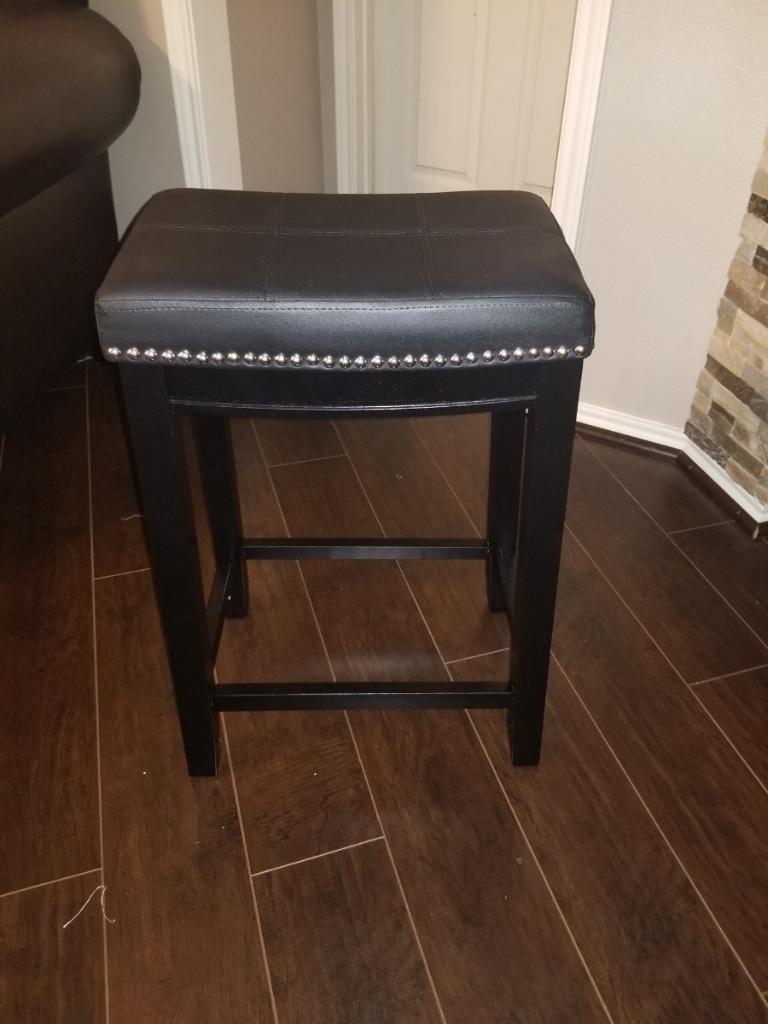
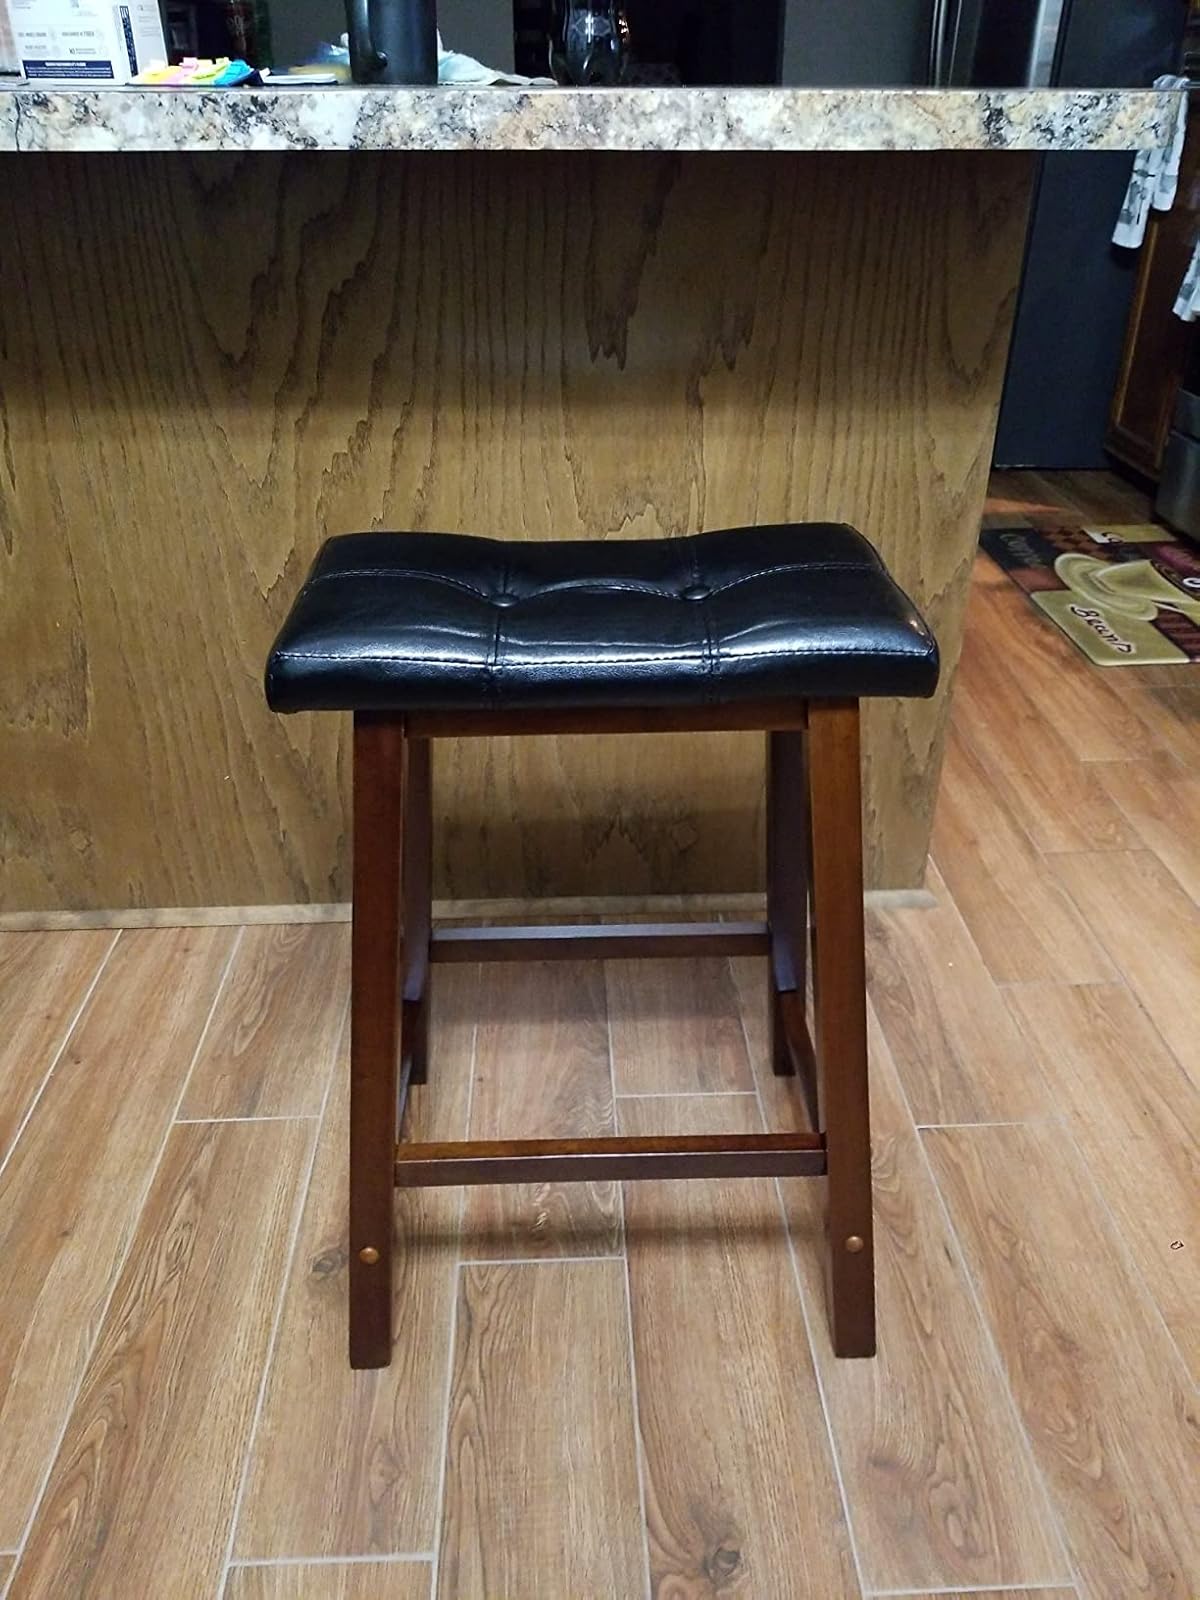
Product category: stool
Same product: no